Casino Galactica

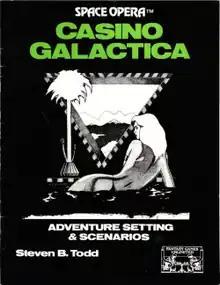
Cover art by Steve Crompton, 1984

Casino Galactica is a supplement published by Fantasy Games Unlimited (FGU) in 1983 for the science fiction role-playing game "Space Opera".